East Riding of Yorkshire

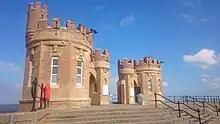
Withernsea Pier Towers

The East Riding of Yorkshire Council is based at County Hall in Beverley, in the former headquarters of Humberside County Council, and the former headquarters of East Riding County Council before that. There are 26 wards electing a total of 67 councillors in the district. The council elects on a four-yearly cycle with all seats up for election at the same time. It first had elections in 1995—a year before it came into its powers—as a shadow authority. Between 1995 and 2007 the council had No overall control. In the 2007 local elections the Conservative Party gained a majority of seats, including those of the Liberal Democrat and Labour Party leaders. The council has a leader-and-executive system, led by Steven Parnaby of the Conservative Party since its creation until his retirement at the 2019 election, when Richard Burton was elected as his replacement. On 13 May 2021, Jonathan Owen was elected as the new leader of the council. Following the 2023 election the Conservative Party elected former deputy, Anne Handley, to be leader of the group. At the annual general meeting of the council on 18 May 2023 Handley was elected as leader of the council, with the Conservative Party running a minority administration with support of the independents.